Wisden Australia's Cricketer of the Year

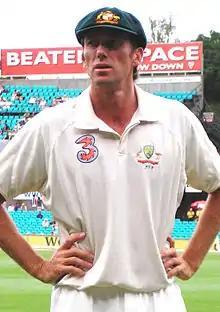
Glenn McGrath was named Cricketer of the Year on three occasions, the only multiple winner.

Each year from 1998 to 2005 "Wisden Australia" selected one Australian cricketer as "Wisden Australia" Cricketers of the Year. The award recognised that player's contribution to cricket in Australia in the previous season, in a similar manner to the Wisden Cricketers of the Year, selected by "Wisden Cricketers' Almanack" based on their influence on the game in England.